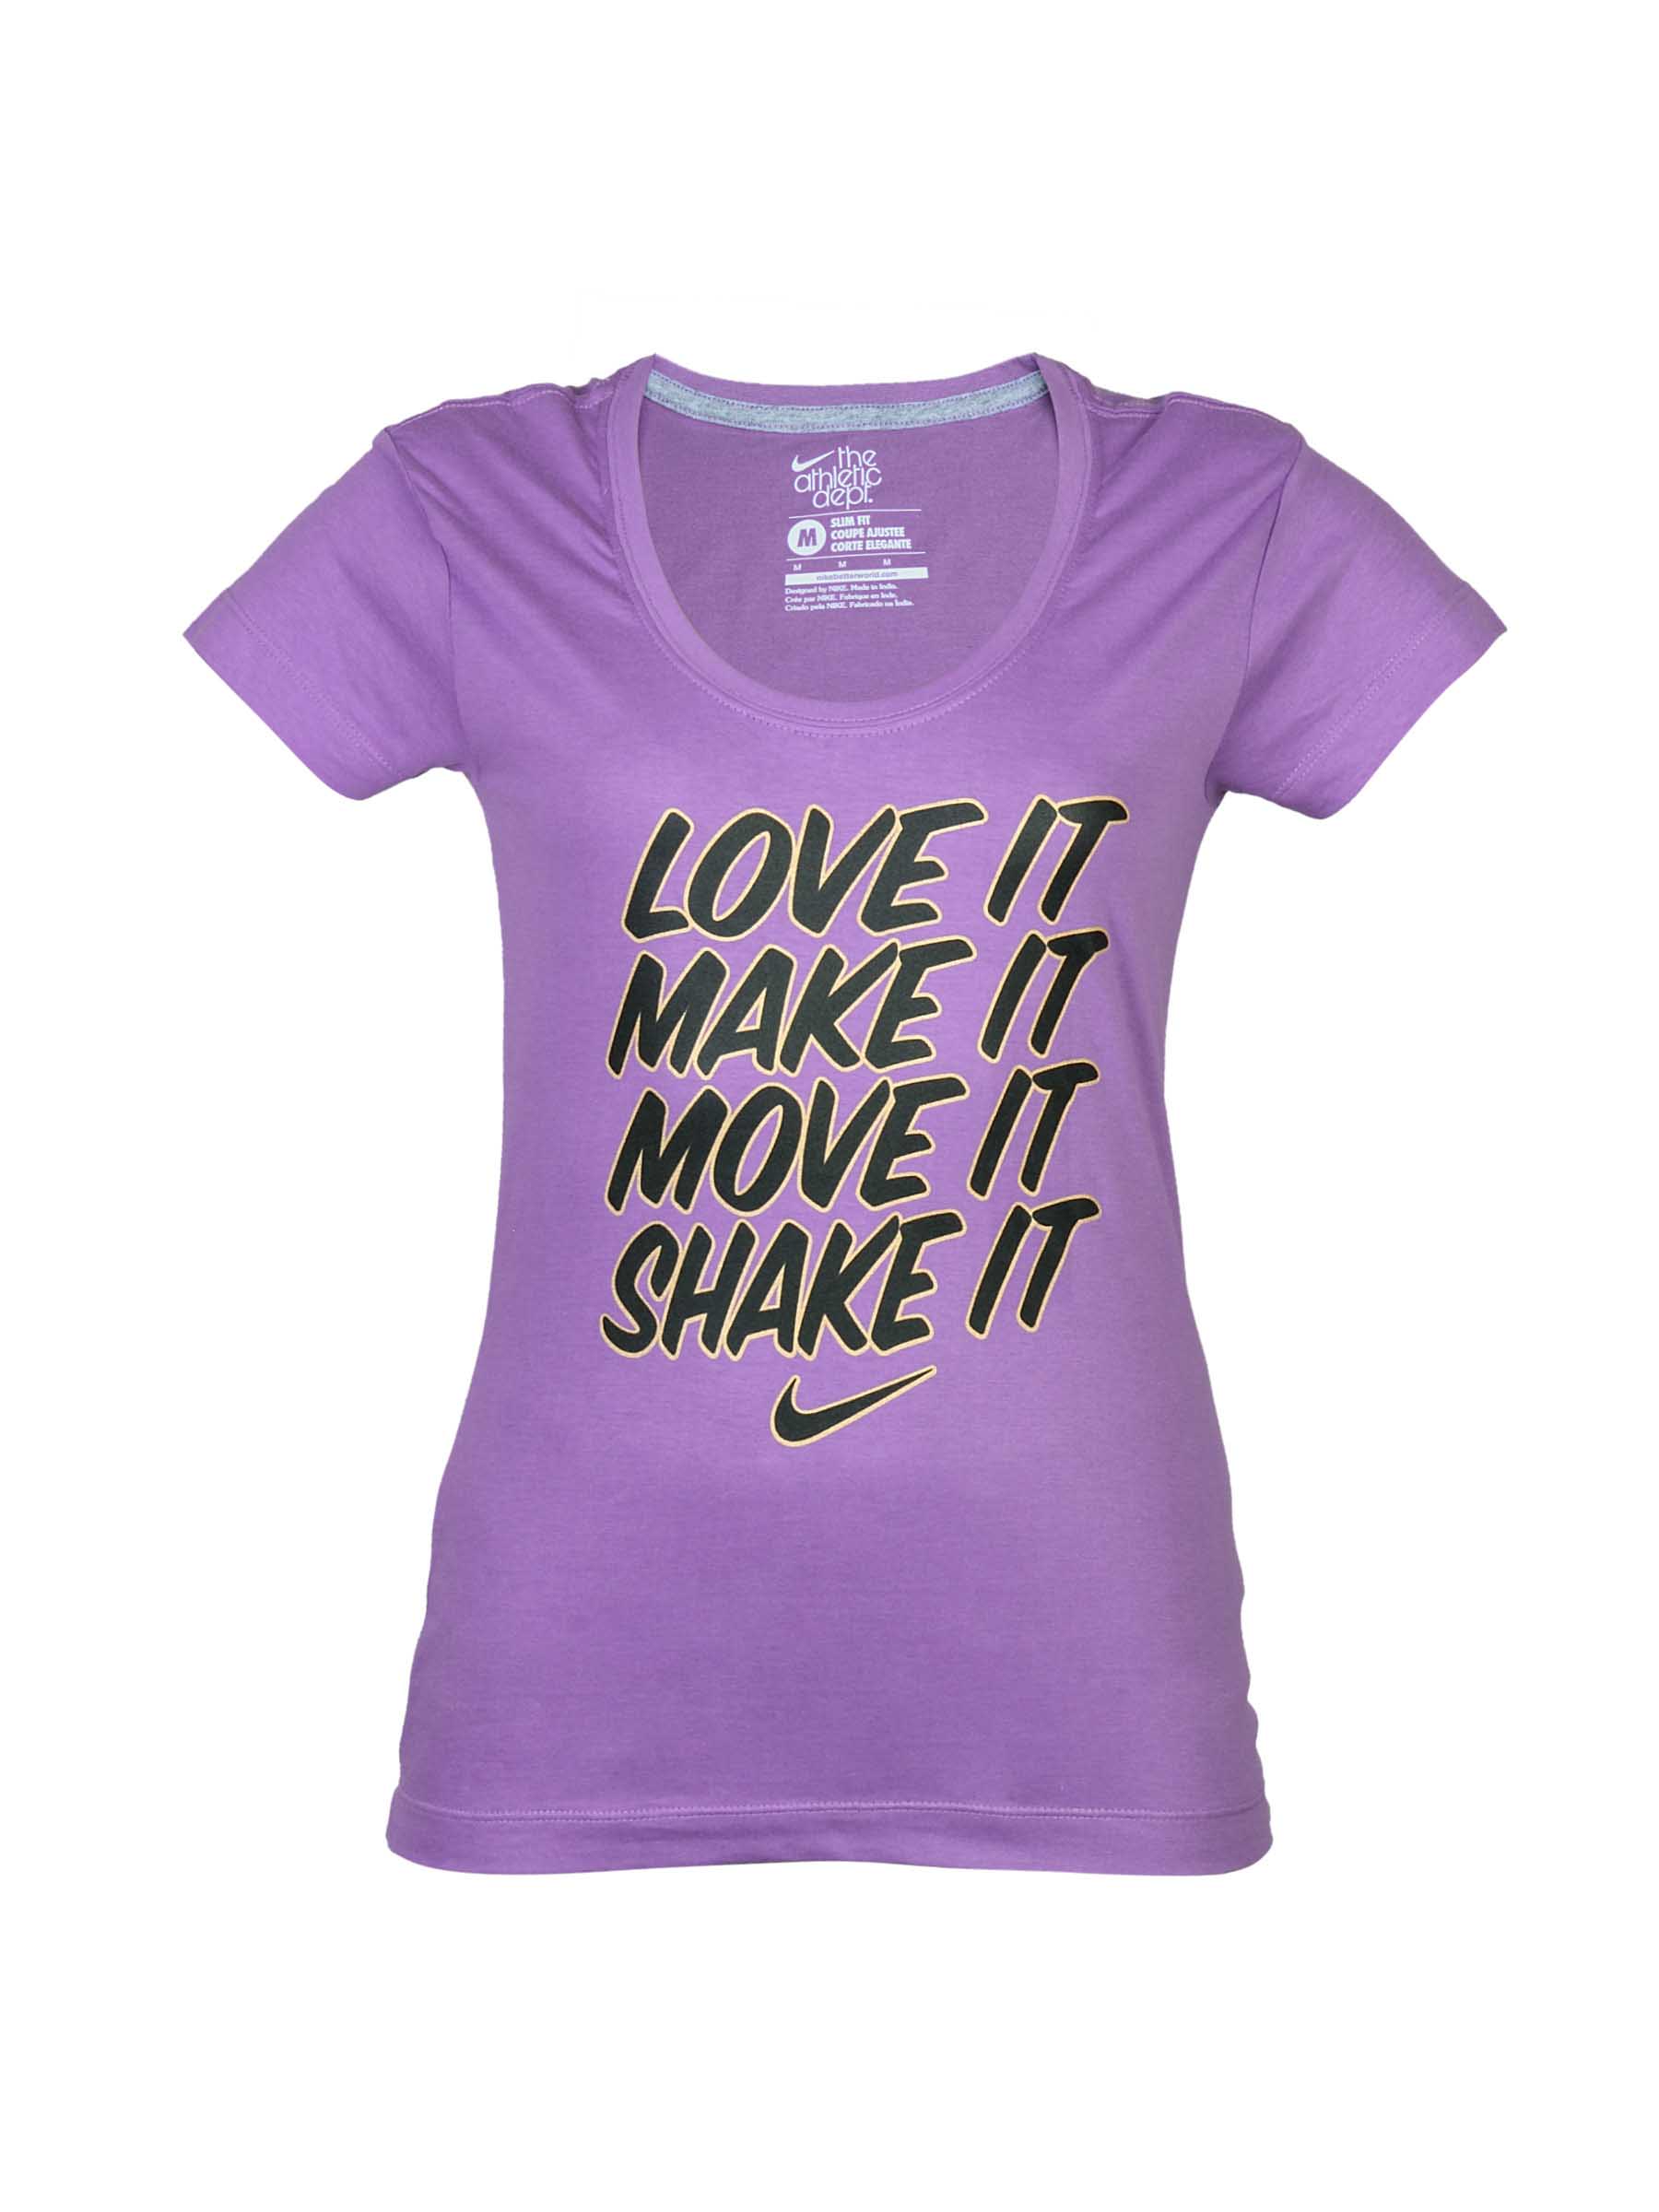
Nike Women Printed Scoop Lavender T-shirt
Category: Apparel / Topwear / Tshirts
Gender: Women
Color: Lavender
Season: Summer 2012
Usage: Casual